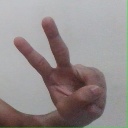
अक्षर: ऐ